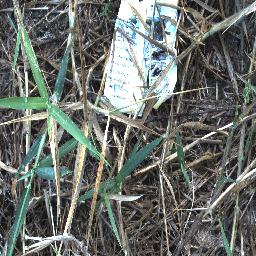
Label: negative